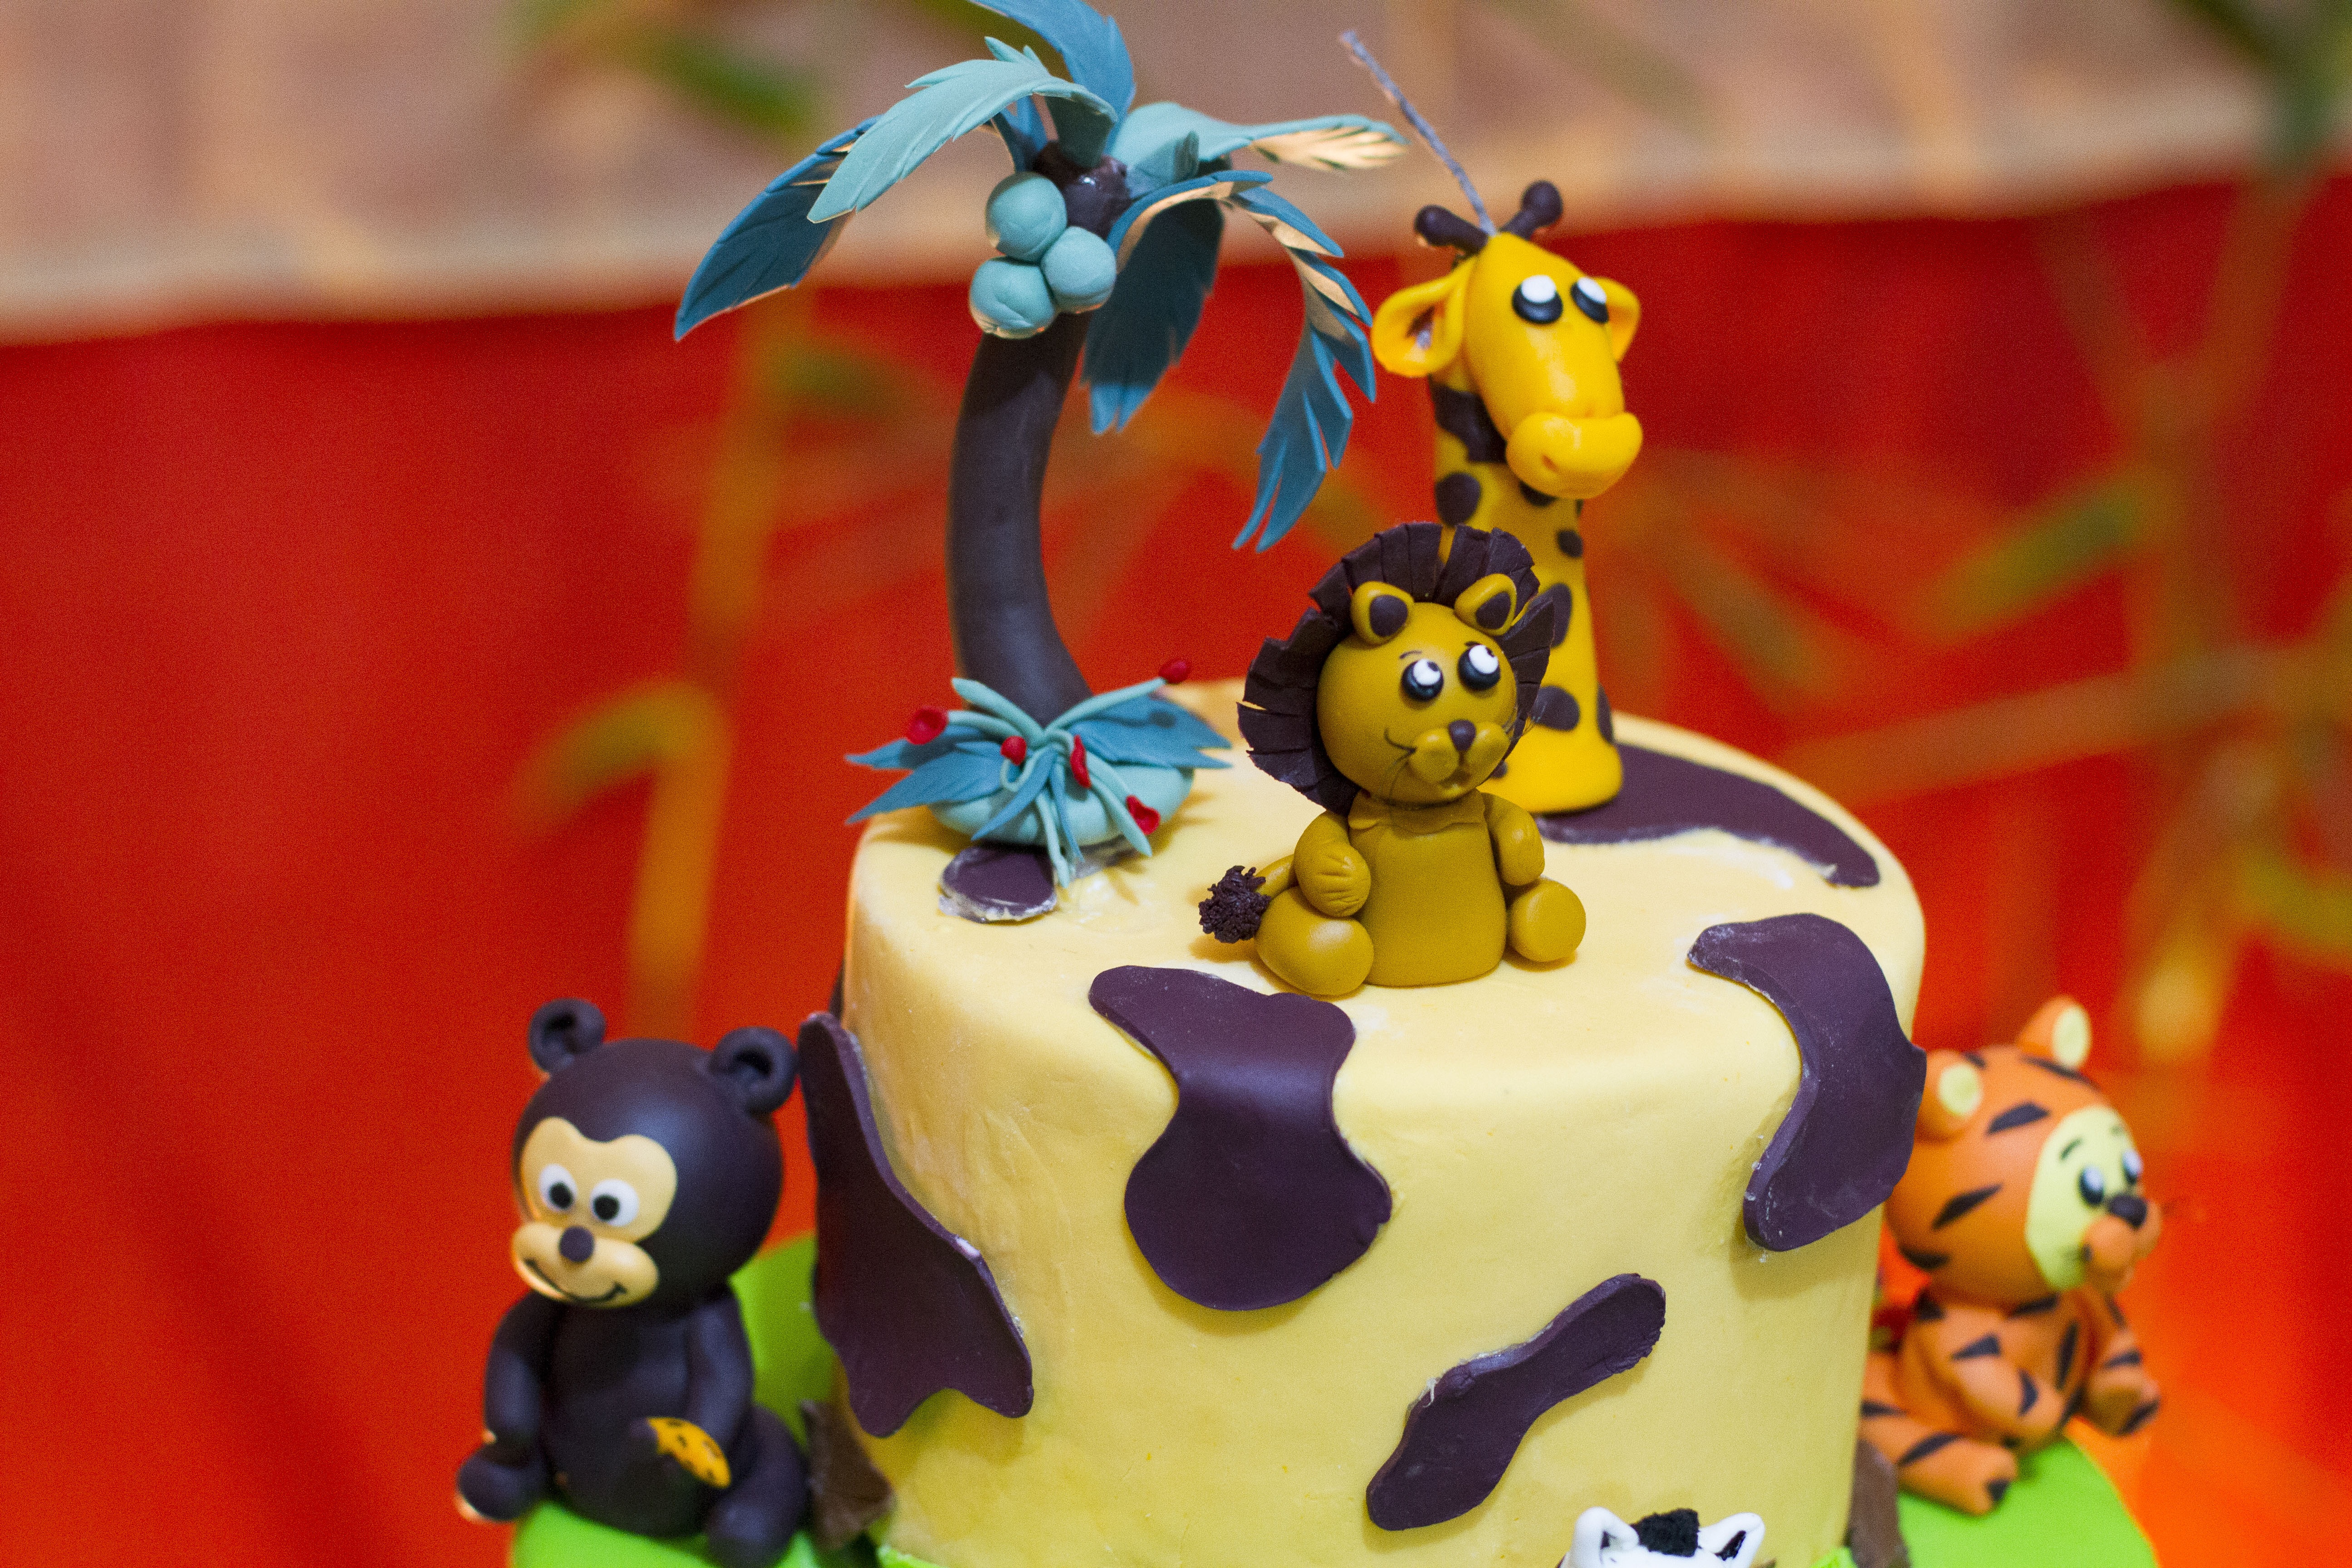
zoo, food, green, yellow, biscuit, dessert, toy, cuisine, cake, birthday cake, animals, party, rosa, candy, circus, birthday, sweetness, cartoon, birthday child